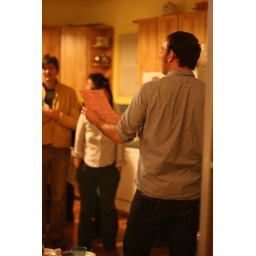
white elephant party in Noe Valley